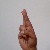
The image shows a hand gesture representing the letter 'R' in Indian Sign Language.